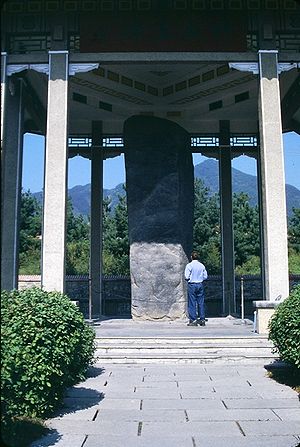
Gwanggaeto den Store / Fødsel og baggrund
Gwanggaetostelen.
Gwanggaeto den Store af Goguryeo, personlig navn Go Damdeok eller Go An, posthumt navn Gukgangsang-Gwanggaetogyeong-Pyeongan-Hotaewang var den 19. hersker af det koreanske kongedømmet Goguryeo. Hans æranavn var Yeongnak, så han bliver af og til omtalt som Yeongnak den store. Gwanggaeto herskede fra 391 til sin død i 413.